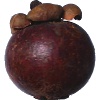
Label: Mangostan 1